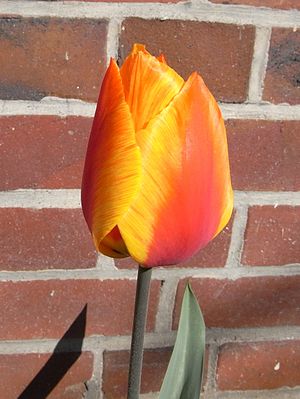
Tulipan
Tulipan
Tulipan er én af de mange slægter i Liljefamilien. De ca. 150 arter er udbredt i Nordafrika, Europa og Centralasien. De mange hybrider bruges som prydplanter i haver og parker, men også som afskårne blomster i hjemmene.